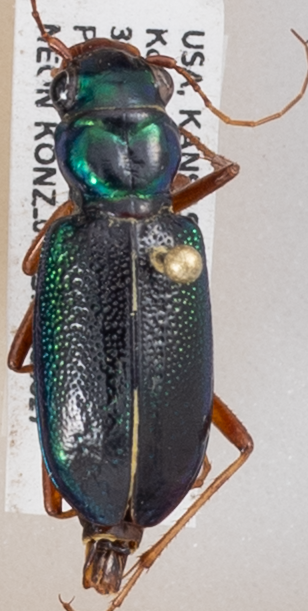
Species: Tetracha virginica
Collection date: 2018-07-30
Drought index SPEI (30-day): -0.404
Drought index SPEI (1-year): -1.77
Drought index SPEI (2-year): -0.9